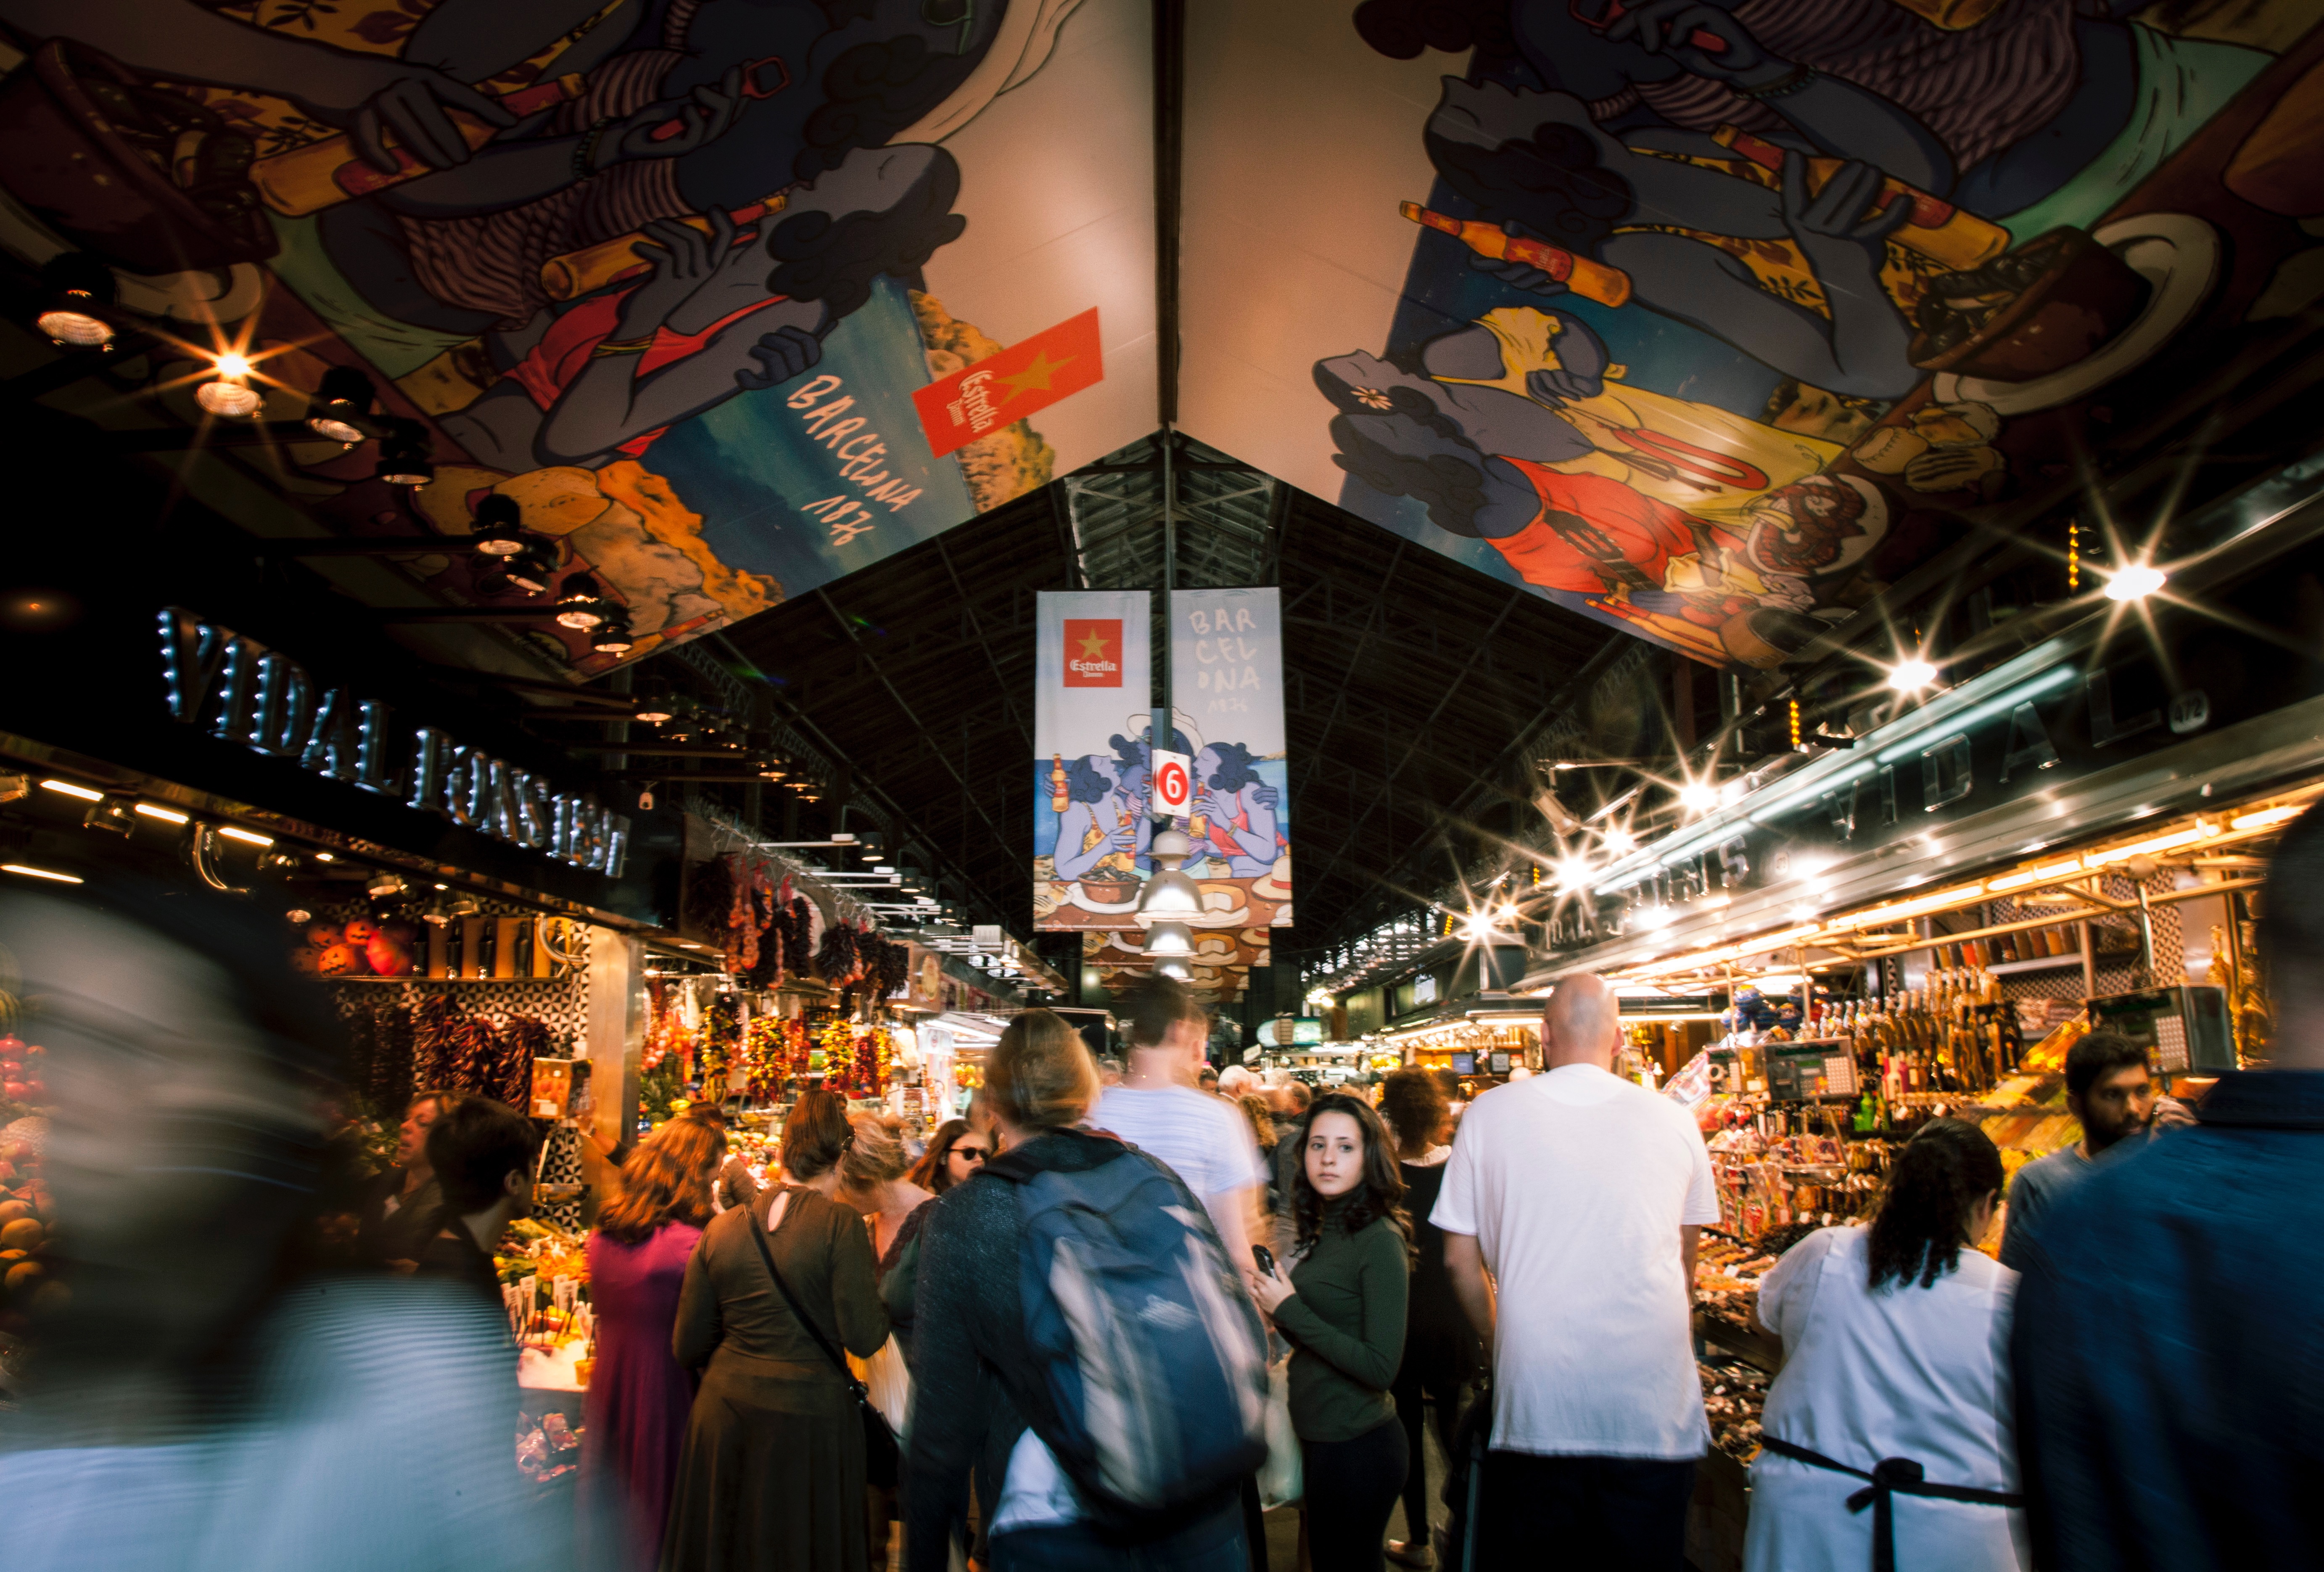
night, city, crowd